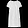
Label: Dress